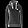
Label: Pullover